Potenza Cathedral

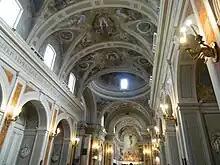
Nave ceiling frescoes

The ceilings and the apse have an elaborate program of frescoes painted in the 20th century. The ceiling was painted (1933-1934) from the façade to the presbytery with scenes from the old to new testament by the painter Mario Prayer. The bronze doors (1968) were created by Giuseppe Niglia. Below the main altar is a crypt with archeologic evidence of prior structures in a mosaic pavement. The dome has frescoes depicting a procession of St Gerard. The apse has a Christ the Redeemer frescoed against a bright background. The chapel of St Gerard has a 15th-century reliquary statue.